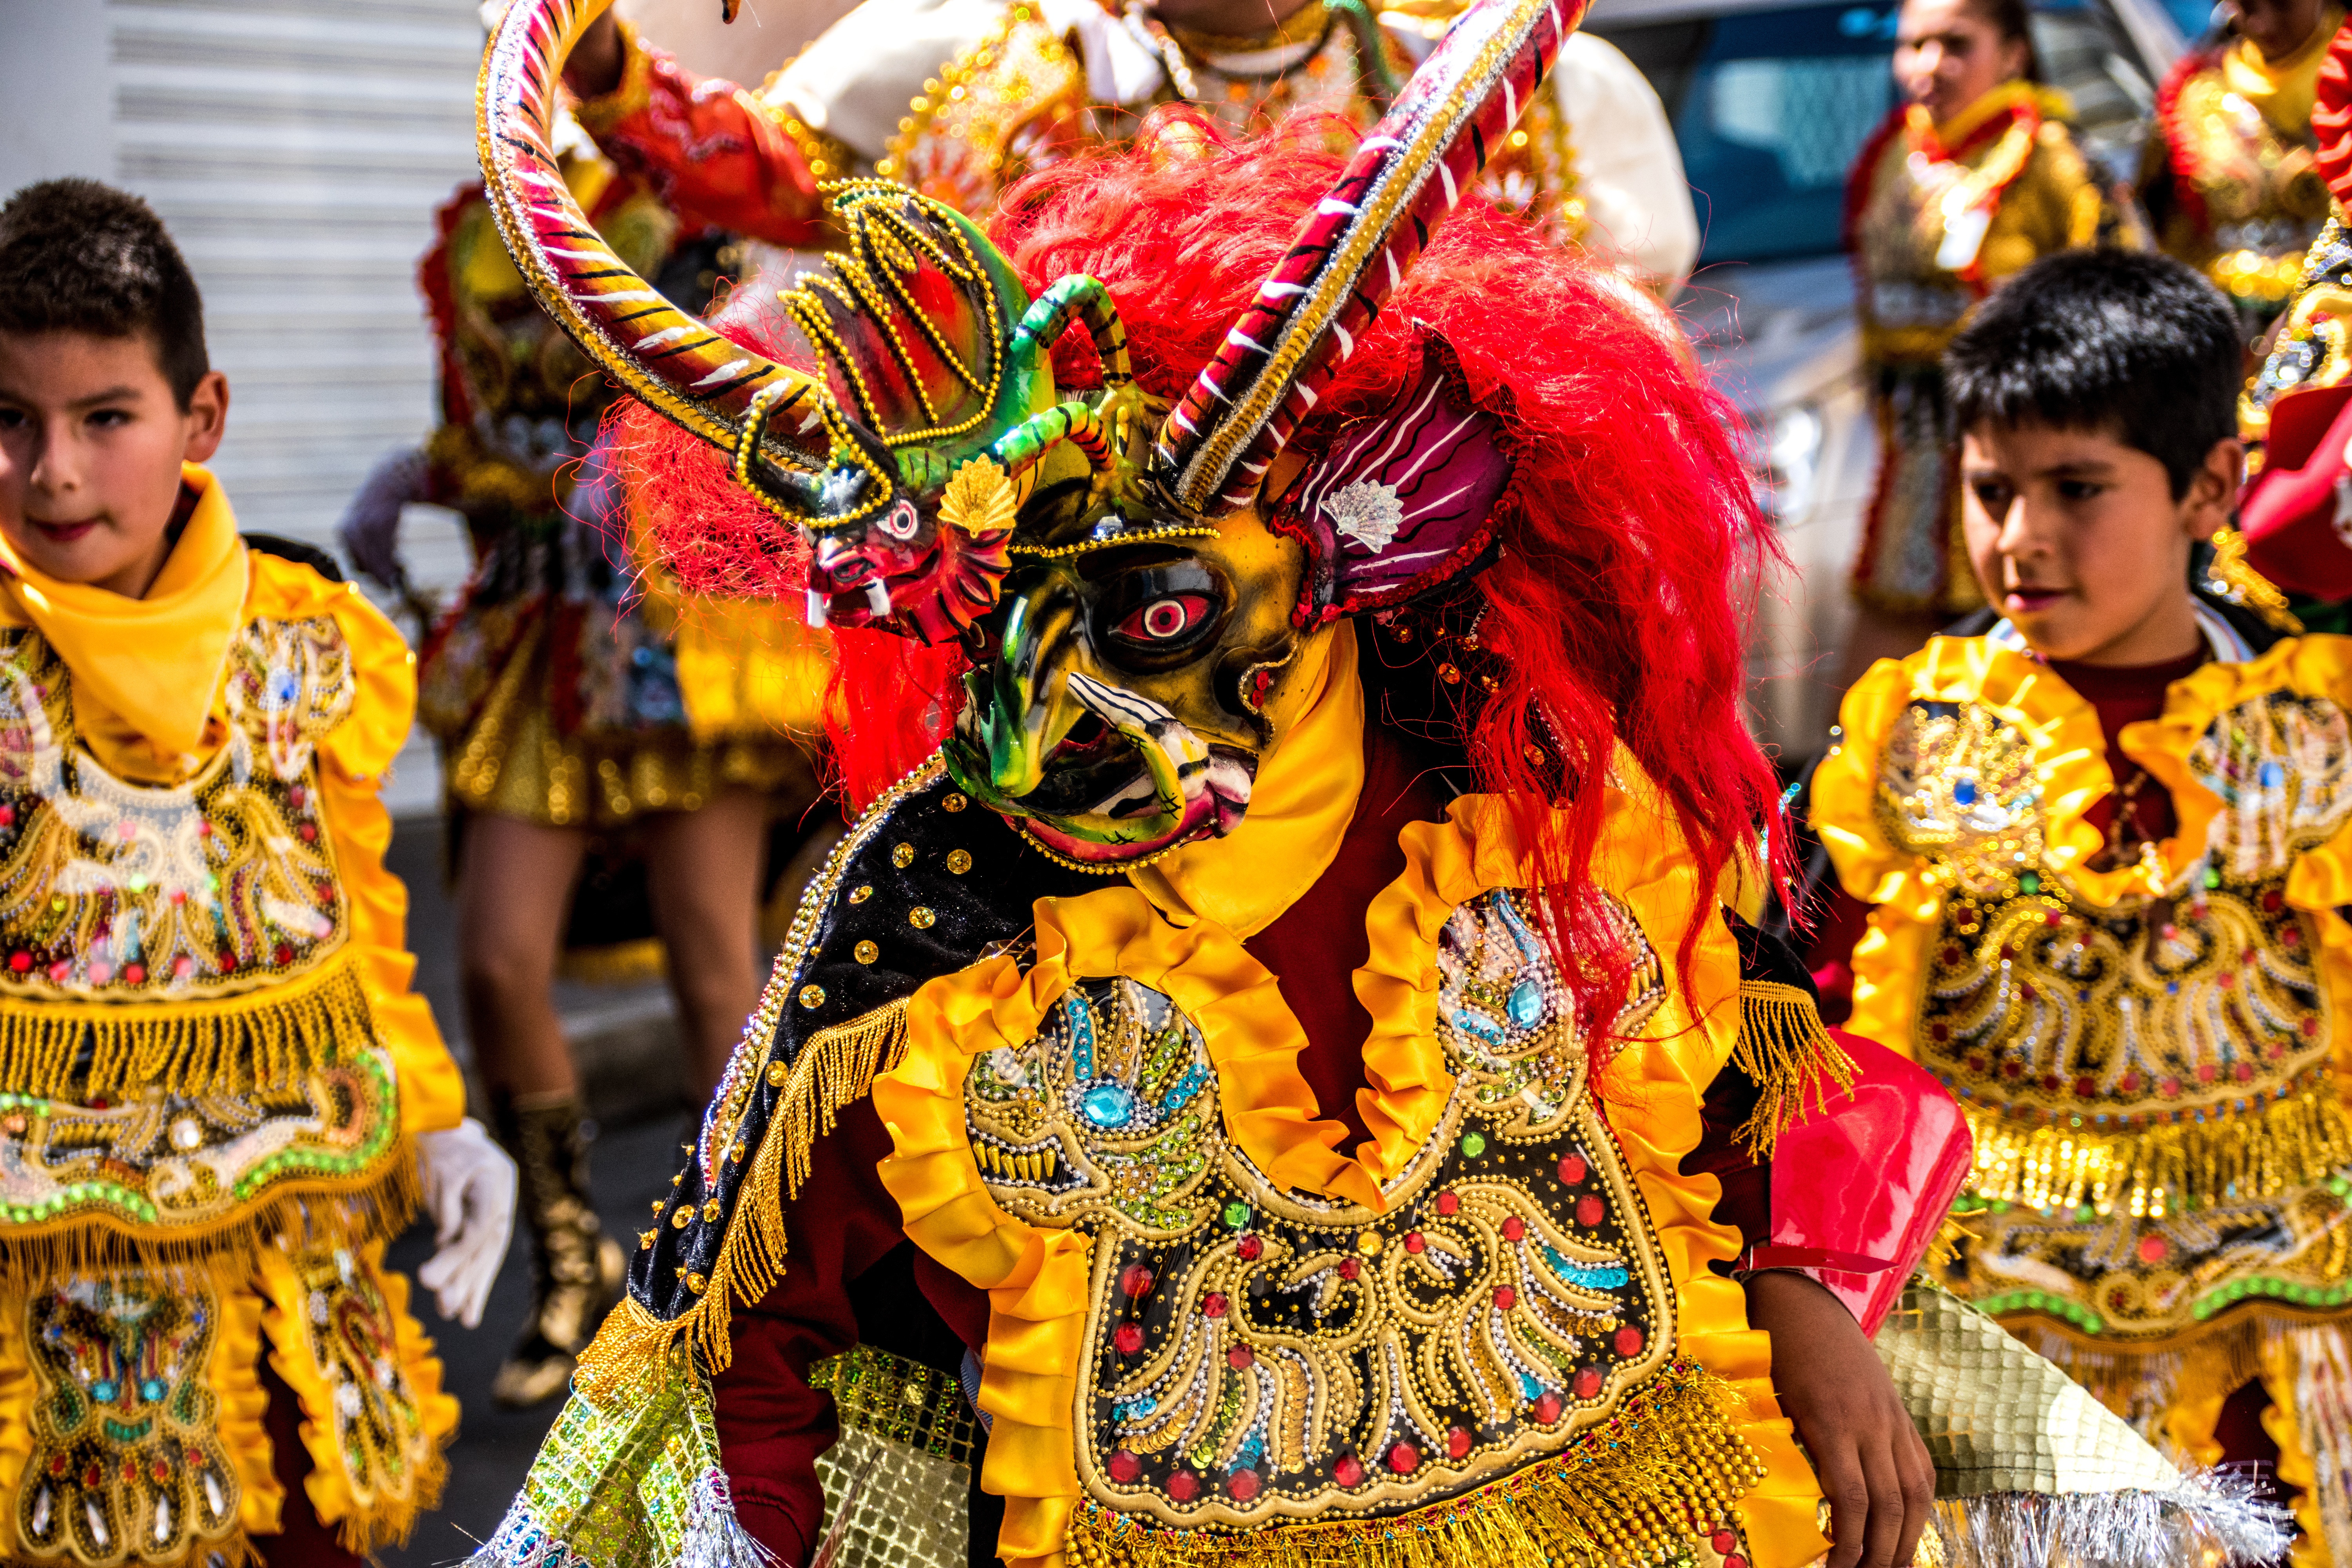
travel, dance, carnival, holiday, celebrate, festival, mask, sports, move, south america, ghosts, event, devil, tradition, sucre, costume, highlands, bolivia, altiplano, street festival, chinese new year